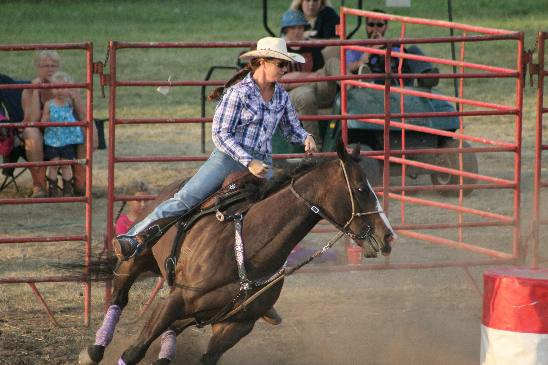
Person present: Yes